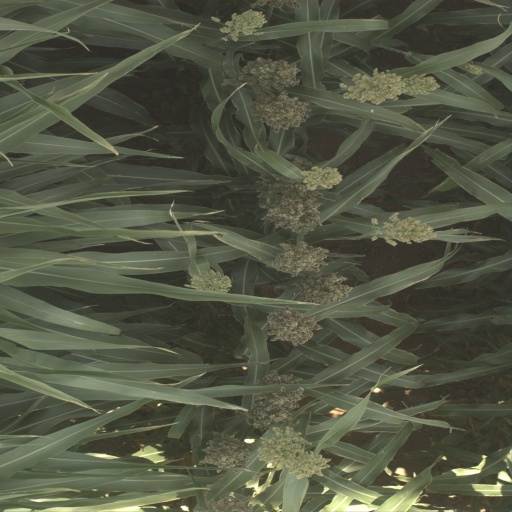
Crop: sorghum